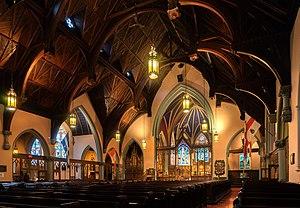
L’église anglicane Saint-Georges est située au 1101, rue Stanley à Montréal. Elle a été construite par l'architecte William Tutin Thomas en 1869-1870, dans un style néogothique qui combine des éléments des styles anglais et français.